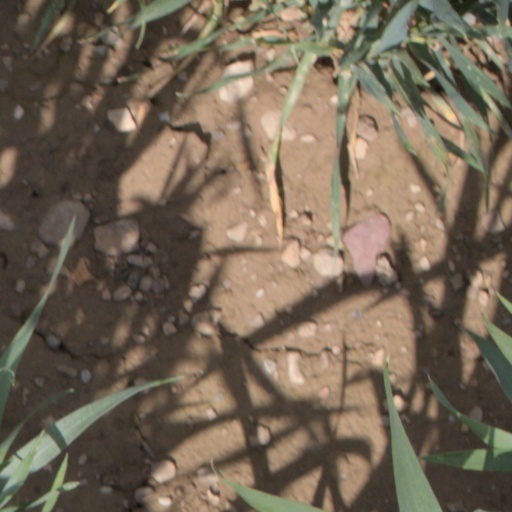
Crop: wheat